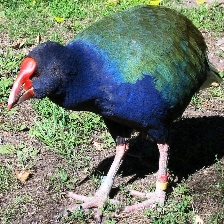
Species: TAKAHE
Scientific name: PORPHYRIO HOCHSTETTERI
ImageNet parent category: european_gallinule